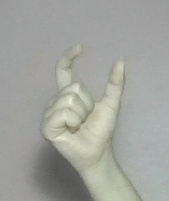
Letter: nun